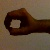
The image shows a hand gesture representing the number 0 in Indian Sign Language.